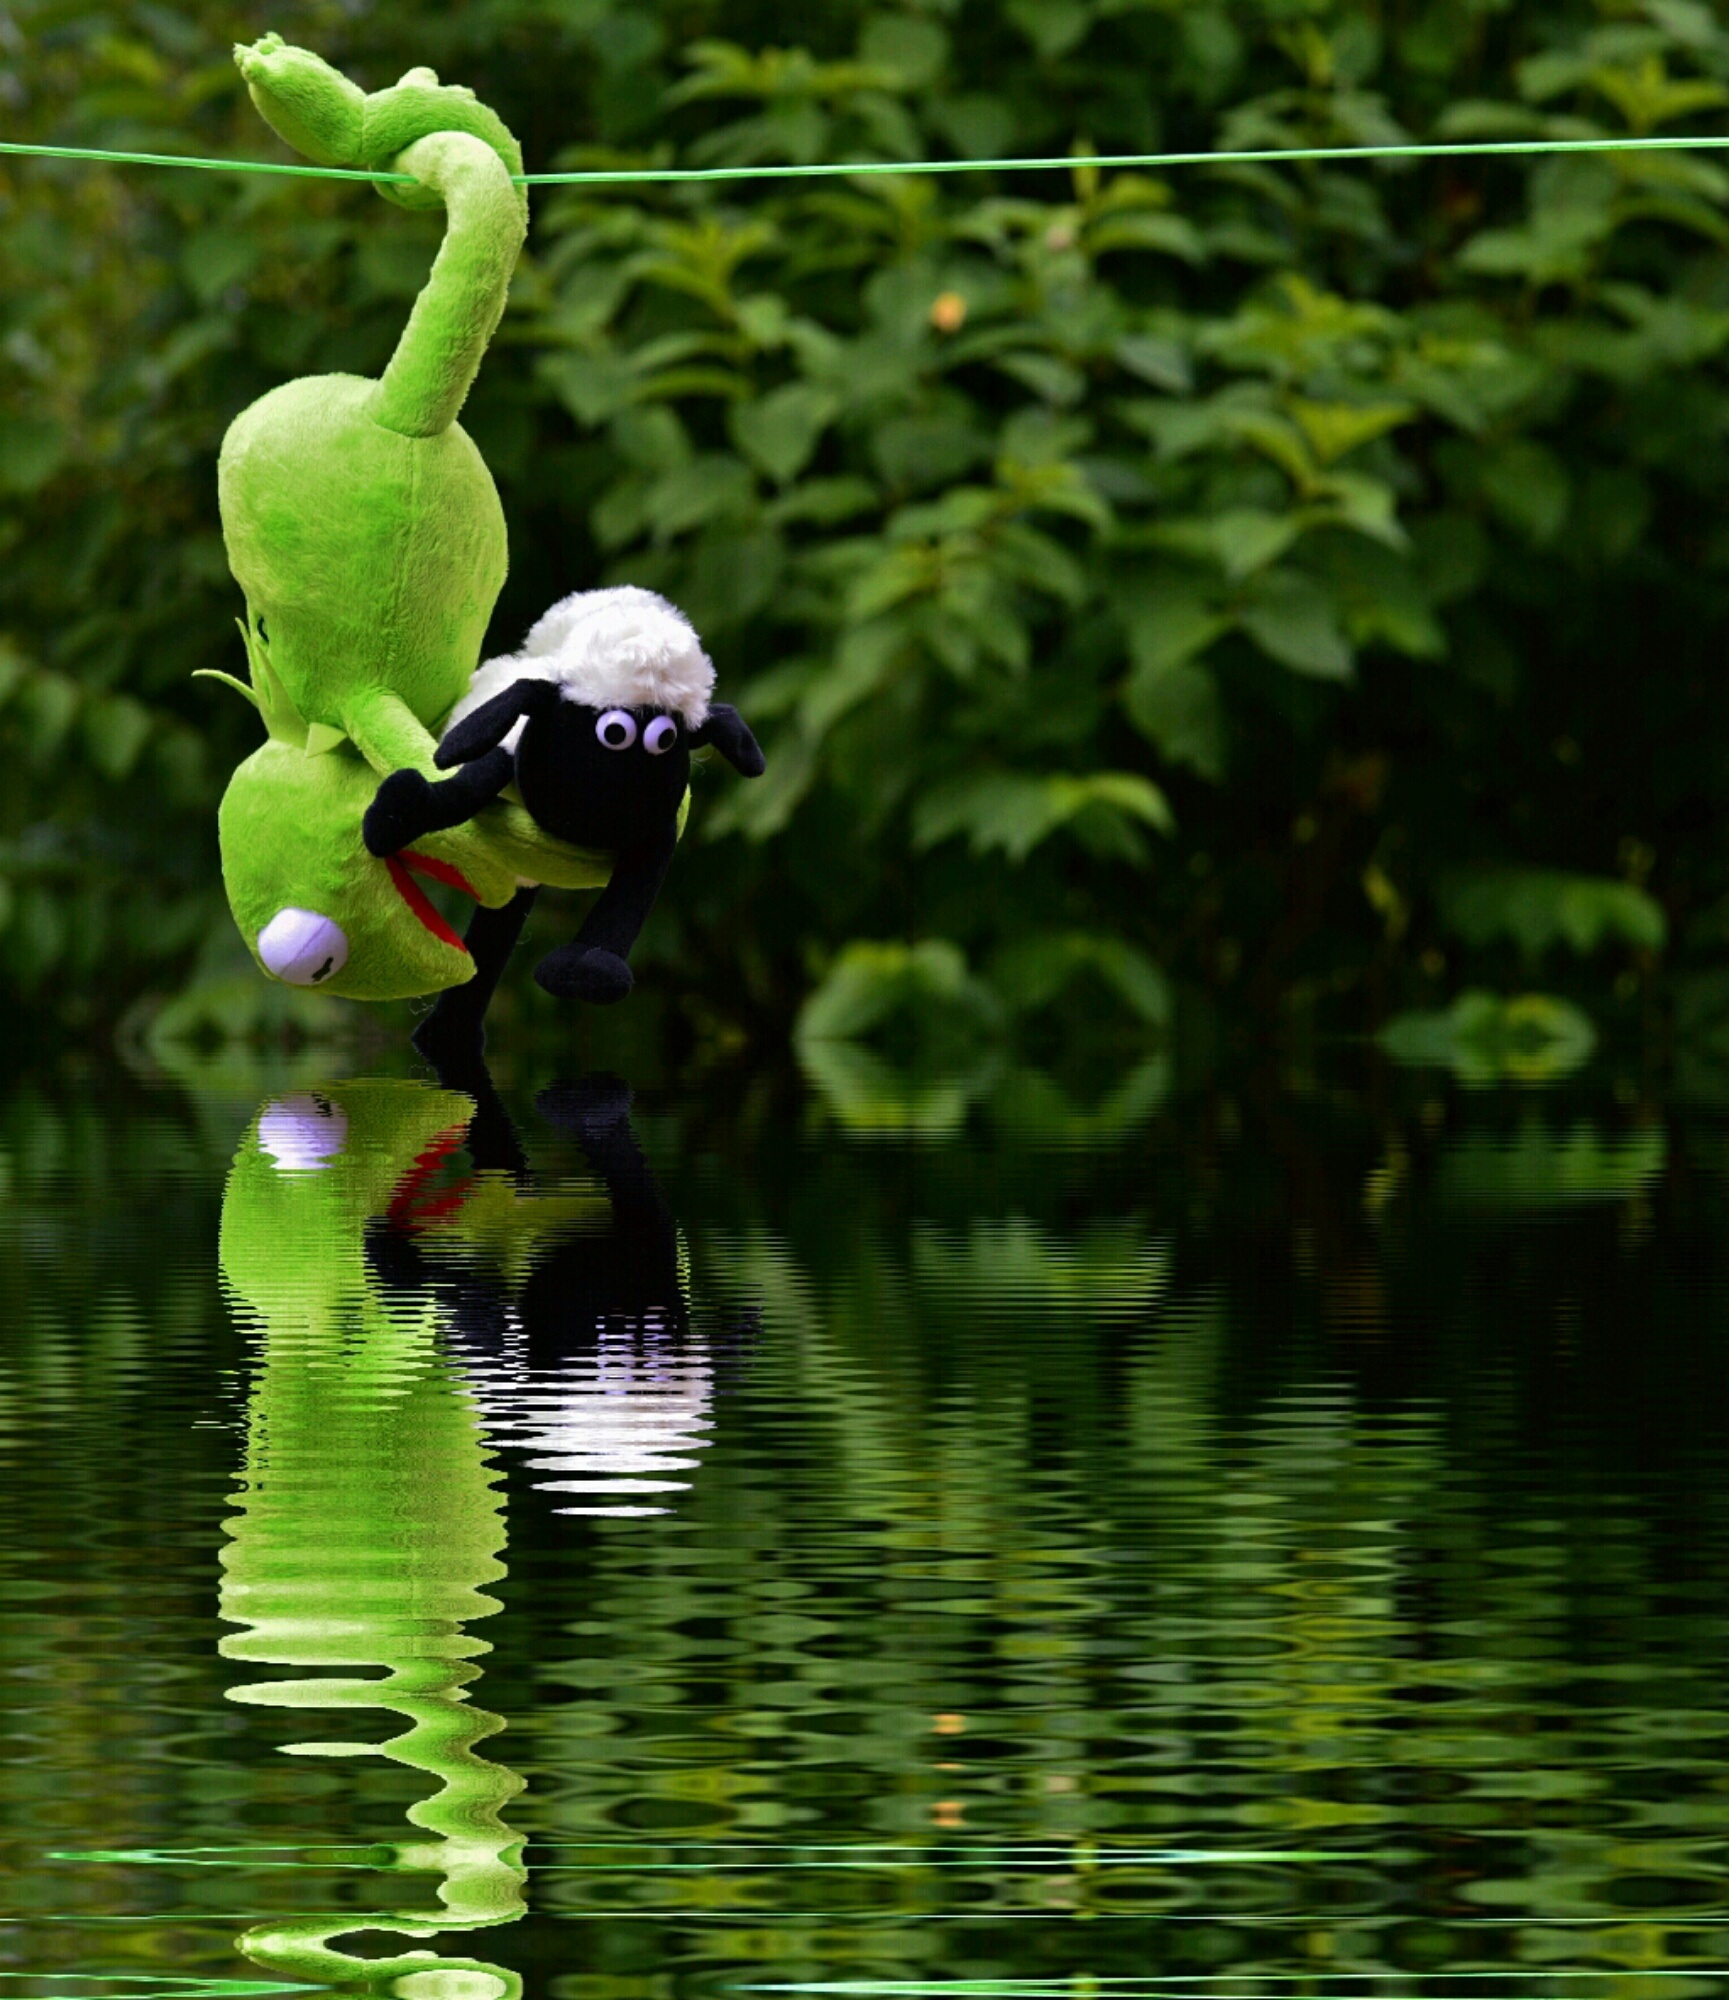
tree, water, nature, grass, branch, plant, play, leaf, flower, pond, green, reflection, sheep, botany, frog, garden, flora, fig, children, fun, shrub, toys, funny, plush, stuffed animal, kermit, mirroring, flowering plant, sch fchen, plush toys, hang out, woody plant, land plant